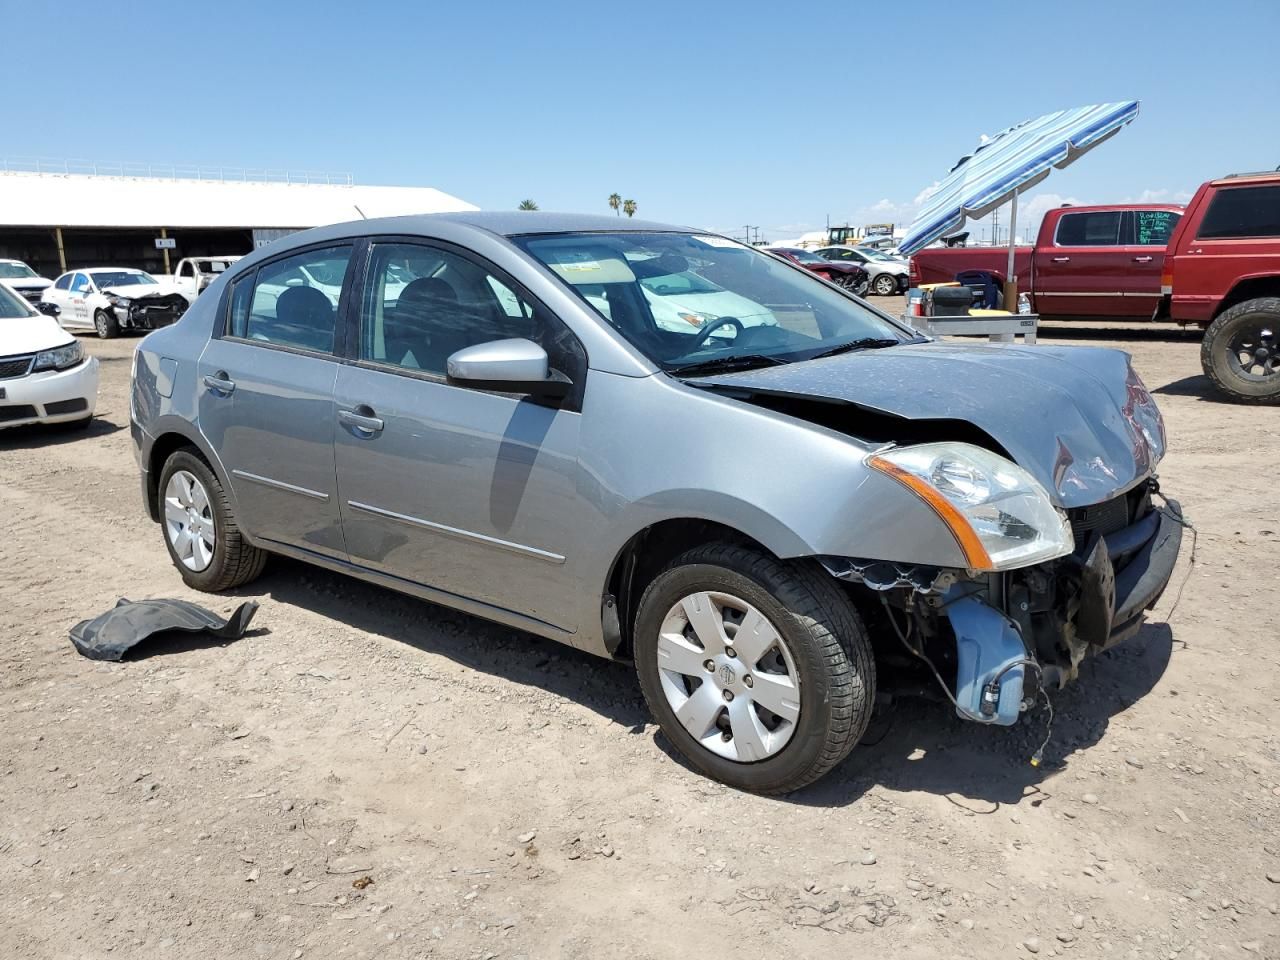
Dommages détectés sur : pare-choc avant, capot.
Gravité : majeur